Giant antshrike

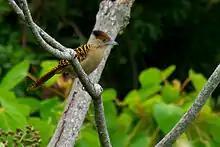
A female giant antshrike.

The giant antshrike is the largest antbird, long and weighing . The species exhibits significant sexual dimorphism, though both sexes have a crest, a very long and wide tail, and a long gray bill with a hook at the end like true shrikes. Adult males of the nominate subspecies have a black forehead, crown, and crest. Their back, wings, and tail are barred with black and white. Their face, nape, throat, and underparts are neutral gray. Adult females have a rufous crest with some black feather tips. Their back, wings, and tail are barred with cinnamon-buff and dark brown. Their face, nape, throat, and underparts are mostly olive that becomes yellowish by their crissum. Subspecies "B. c. argentina" is smaller than the nominate. Compared to it, males have fewer bars on their wings and tail; females have less black on their crest, slightly paler upperparts, and warmer underparts. "B. c. excubitor" is paler overall than "argentina", and the difference might be clinal.